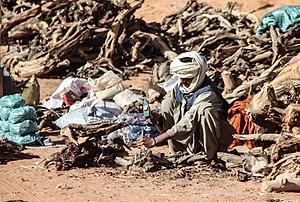
Hassi ermel, Algerie le bois est tellement rare que les habitants vendent du bois pour les voyageurs. This is an image of ""African people at work"" from Algeria"
Hassi R'mel est une commune de la wilaya de Laghouat en Algérie. On y trouve le plus grand gisement de gaz naturel du continent africain.